Katharina Gerlach

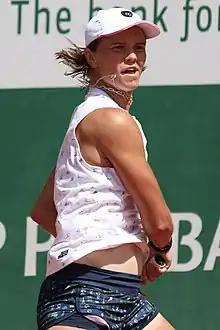
Gerlach at the 2022 French Open

She has won four singles and seven doubles titles on the ITF Circuit. On 25 April 2022, she reached her best singles ranking of world No. 217. On 2 July 2018, she peaked at No. 238 in the doubles rankings.